2020 Alsco Uniforms 500

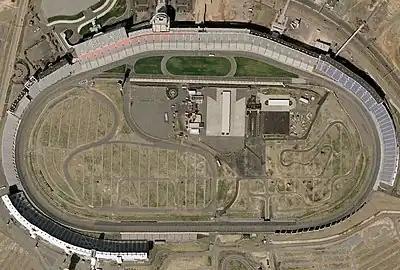
Charlotte Motor Speedway, the track where the race was held.

The race was held at Charlotte Motor Speedway, which is located in Concord, North Carolina. The speedway complex includes a quad-oval track that will be utilized for the race, as well as a dragstrip and a dirt track. The speedway was built in 1959 by Bruton Smith and is considered the home track for NASCAR with many race teams based in the Charlotte metropolitan area. The track is owned and operated by Speedway Motorsports Inc. (SMI) with Marcus G. Smith serving as track president.